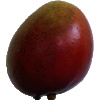
Label: red_mango